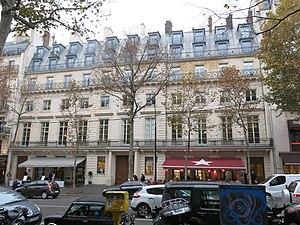
Hôtel de Mercy-Argenteau, 16 Boulevard Montmartre, (Paris 9e arr.). Construit en 1778 par Firmin Perlin pour le comte de Mercy-Argenteau.
Les panneaux « Histoire de Paris » sont des panneaux d'information installés dans les rues de Paris devant certains des monuments parisiens.
L'hôtel de Mercy-Argenteau est un hôtel particulier situé sur le boulevard Montmartre à Paris.
Cet article recense les monuments historiques du 9ᵉ arrondissement de Paris, en France.